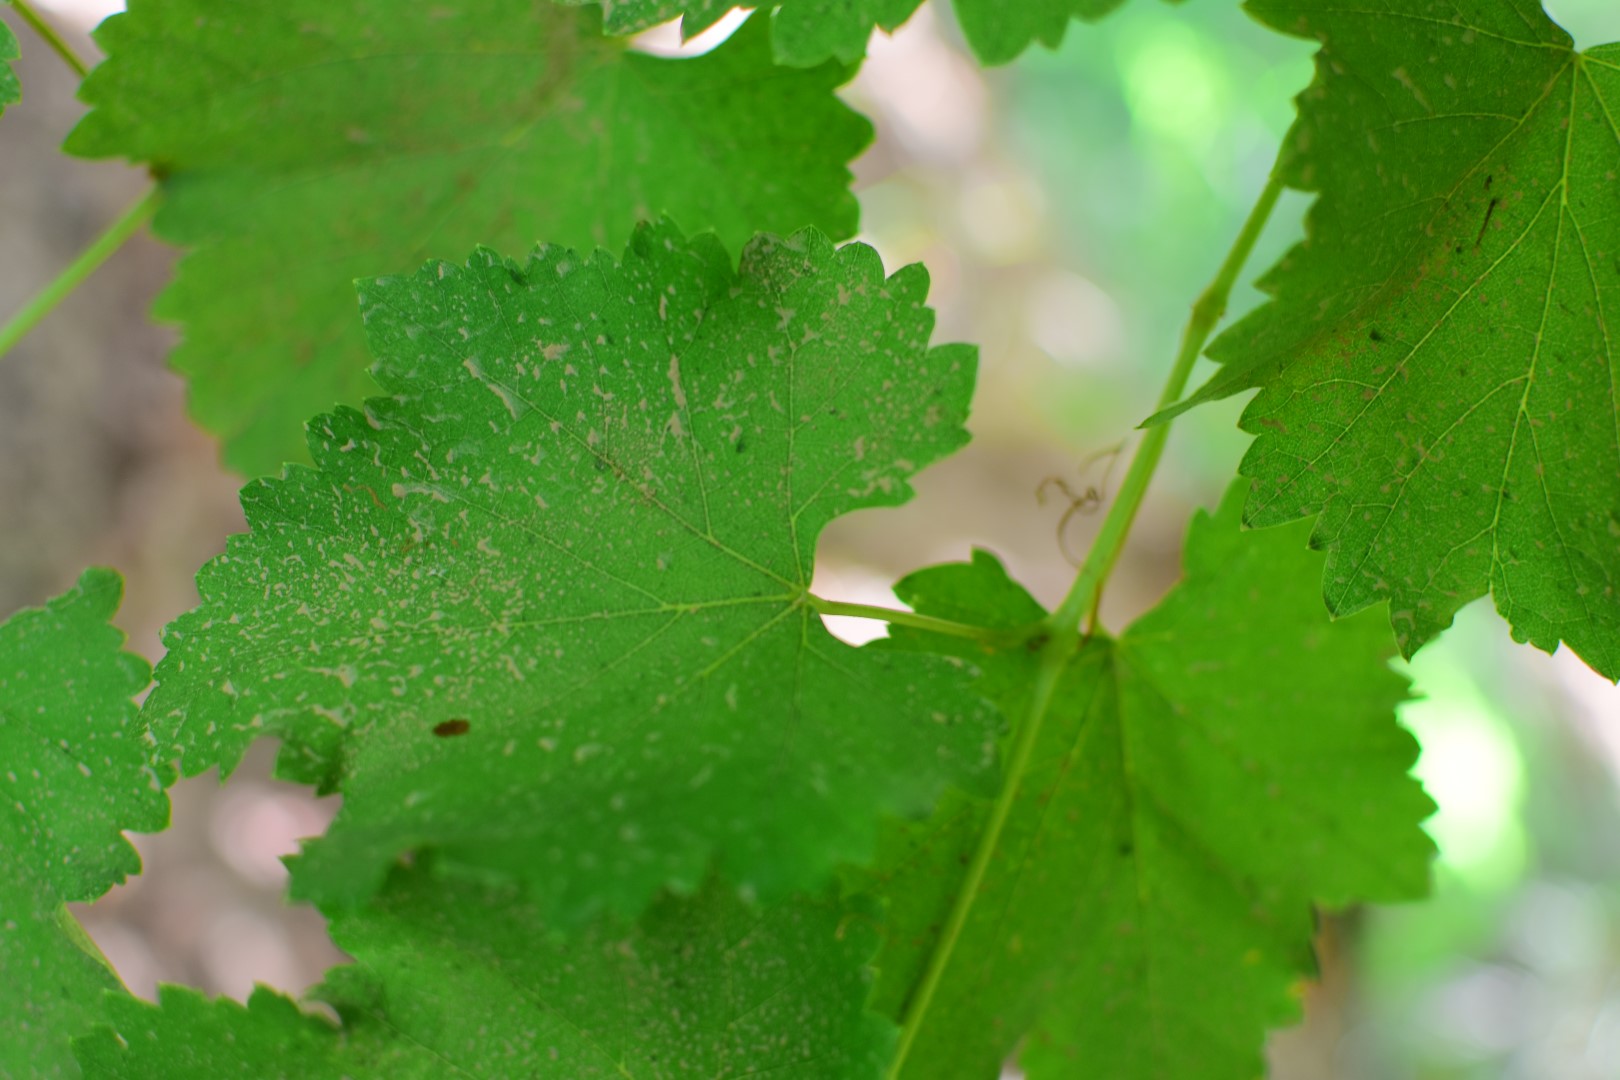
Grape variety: Frinsi